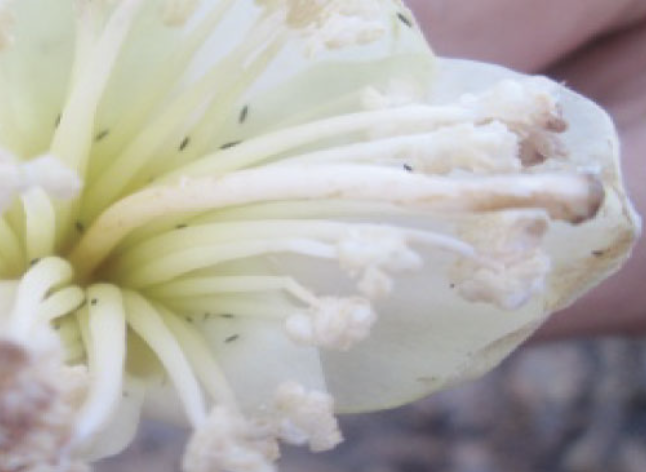
Label: thrips_disease